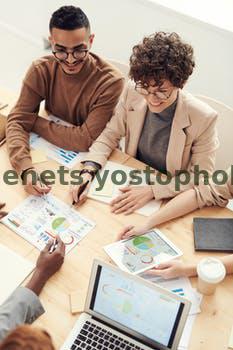
Label: Watermark